Kaitlan Collins

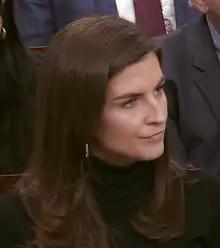
Collins in 2022

Kaitlan Collins (born April 7, 1992) is an American journalist and news anchor at CNN. She is the former co-anchor of "CNN This Morning". She has hosted "The Source" at 9 p.m. since 10 July 2023. She also served as the network's chief White House correspondent from January 2021 until November 2022. Previously, she was the White House correspondent for the website "The Daily Caller". She resumed her role as CNN's chief White House correspondent for the second Trump presidency.